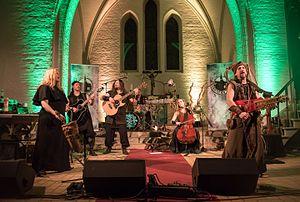
Dunkelschön est un groupe allemand de folk médiéval celtique, fondé en 2004.
Wacken Open Air est un festival de heavy metal se tenant chaque année depuis 1990, durant la première fin de semaine d'août dans la ville de Wacken située dans le Land de Schleswig-Holstein en Allemagne. Près de tous les styles de hard rock et de métal y sont représentés. Il est désormais l’un des plus importants festivals de heavy métal au monde et l’un des plus importants festivals plein air d’Allemagne. Entre 2011 et 2018, le festival comptait environ 85 000 participants, dont le nombre de visiteurs payants s’élevait à 75 000. L’édition 2020 du festival qui devait avoir lieu du 30 juillet au 1er août a été annulée suite à l’interdiction des rassemblements majeurs en Allemagne en raison de la pandémie de Coronavirus.